The Longest Ride (film)

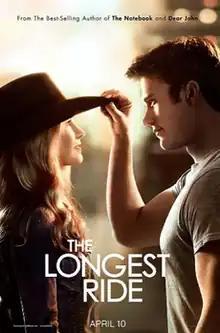
Theatrical release poster

The Longest Ride is a 2015 American romantic drama film directed by George Tillman Jr. and written by Craig Bolotin. Based on Nicholas Sparks' 2013 novel of the same name, the film stars Britt Robertson, Scott Eastwood, Jack Huston, Oona Chaplin, and Alan Alda. The film was released on April 10, 2015 by 20th Century Fox.